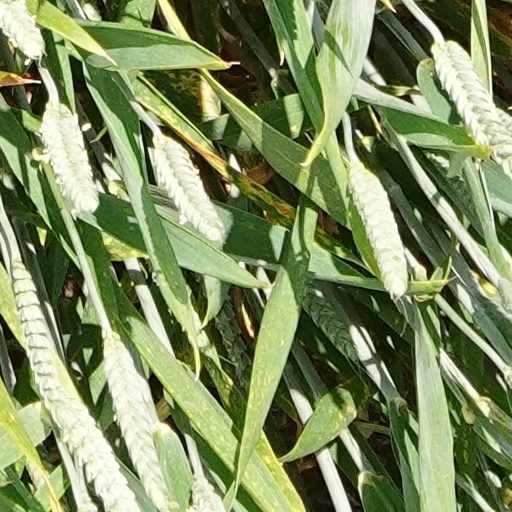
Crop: wheat